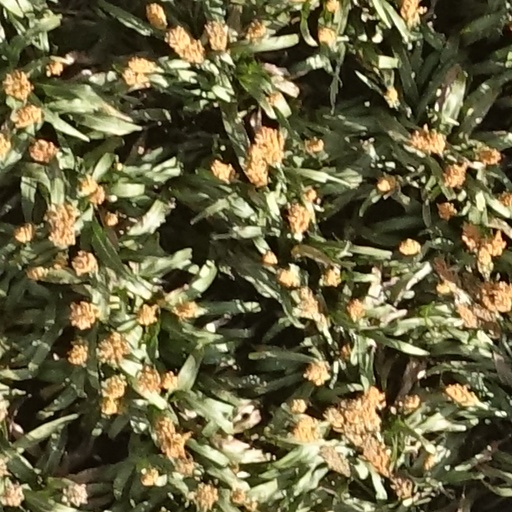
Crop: sorghum